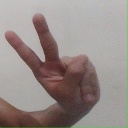
अक्षर: ऐ